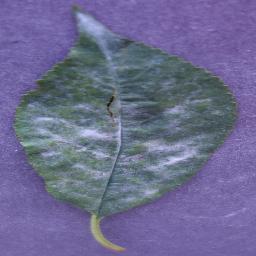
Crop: cherry
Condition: (including_sour)_powdery_mildew